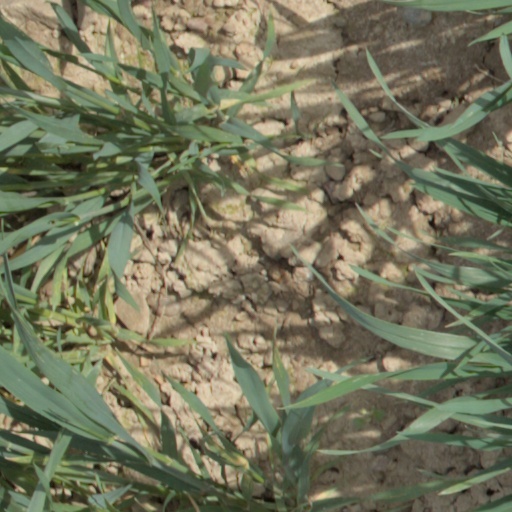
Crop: wheat